Jarle Aarbakke

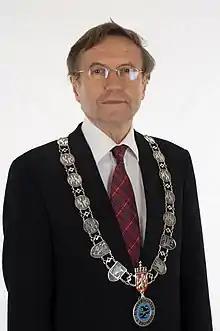

Jarle Aarbakke (born 18 November 1942) was the rector at the University of Tromsø from 2002 until 2013, and the mayor of Tromsø municipality from October 2015 to July 2016